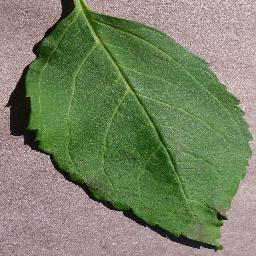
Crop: cherry
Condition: (including_sour)_healthy